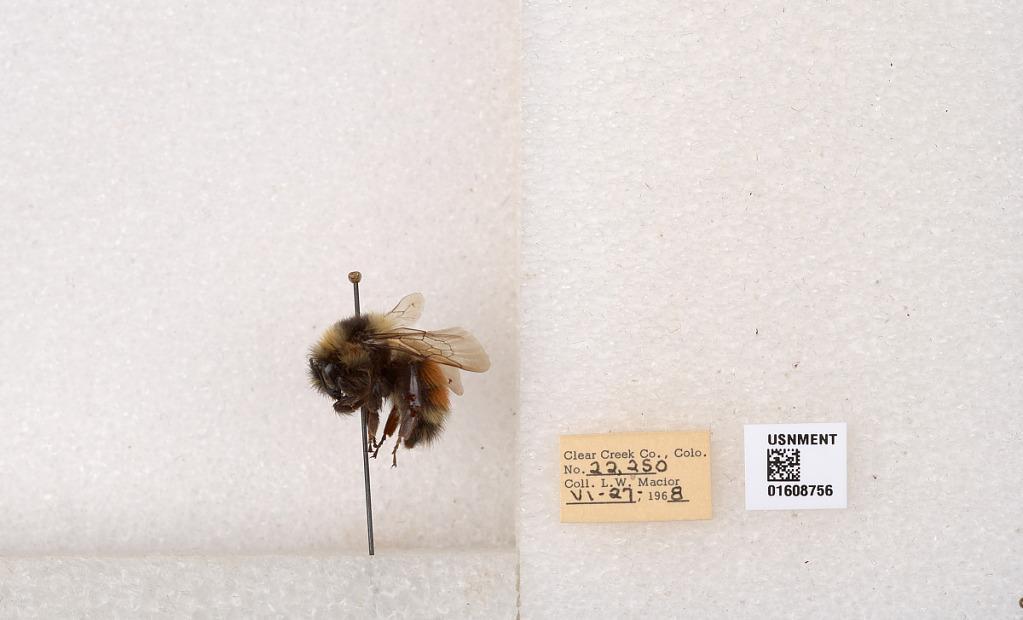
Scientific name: Bombus (Pyrobombus) sylvicola Kirby
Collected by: L. Macior
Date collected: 1968-6-27
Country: United States
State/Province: Colorado
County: Clear Creek
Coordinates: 39.6891, -105.644